Boro people

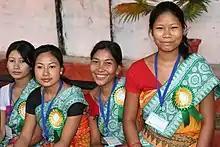
A group of Boro women at Delhi

After the break-up of Kamarupa around the 12th century till the colonial times (19th century) and beyond different ethnic groups settled in different ecological regions but the constant movements and intermixing of peoples led to the development of distinctive but hybrid cultural practices. According to , even as different state systems emerged, expanded, and fell—such as the Mughals, the Koch, the Ahoms, and British colonialism—the Boros resisted entry into their fiscal systems and moved slowly but continuously to avoid them. Due to the expansion of these states and the expansion of tenured peasantry, the Boros were those who finally converged close to the forested regions of the lower Himalayan foothills.